Chatterley Whitfield

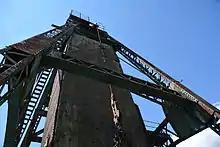
The Institute headgear

Shortly after the sinking work began, the North Staffordshire Institute of Mining Engineers made a visit to the colliery, and to commemorate the occasion the Bellringer shaft was renamed the Institute. In 1874 the colliery company also started to widen and deepen an old shaft, originally sunk by Hugh Henshall Williamson in the 1850s and sited to the north-east of the Institute. This shaft was to act as the upcast for the Institute Pit and was named the Laura, after Mr Charles J. Homer's daughter. Both shafts were completed in 1876.